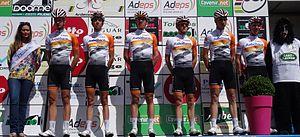
Reportage photographique réalisé le dimanche 22 juin à l'occasion du départ et de l'arrivée de la Flèche ardennaise 2014 à Herve, Belgique.
La 49ᵉ édition de la Flèche ardennaise a eu lieu le 22 juin 2014. La course fait partie du calendrier UCI Europe Tour 2014 en catégorie 1.2. Elle a été remportée par Stefan Küng en 4 h 18 min 20 s, suivi quarante-trois secondes plus tard par son coéquipier Loïc Vliegen et quarante-huit secondes plus tard par Boris Dron. Tim Vanspeybroeck, grâce à sa 19ᵉ place, reste leader de la Topcompétition. Sur 158 coureurs qui ont pris le départ, 56 seulement ont franchi la ligne d'arrivée.